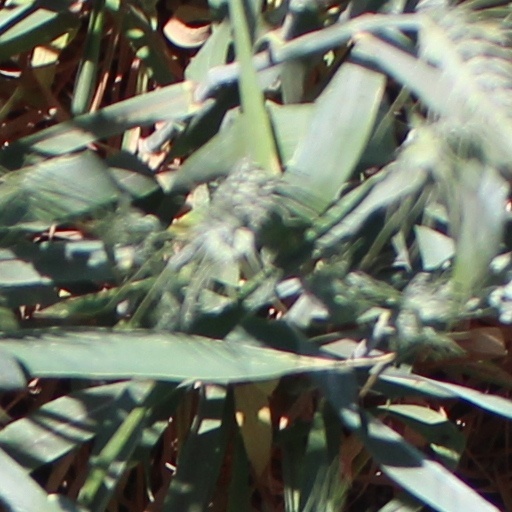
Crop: wheat